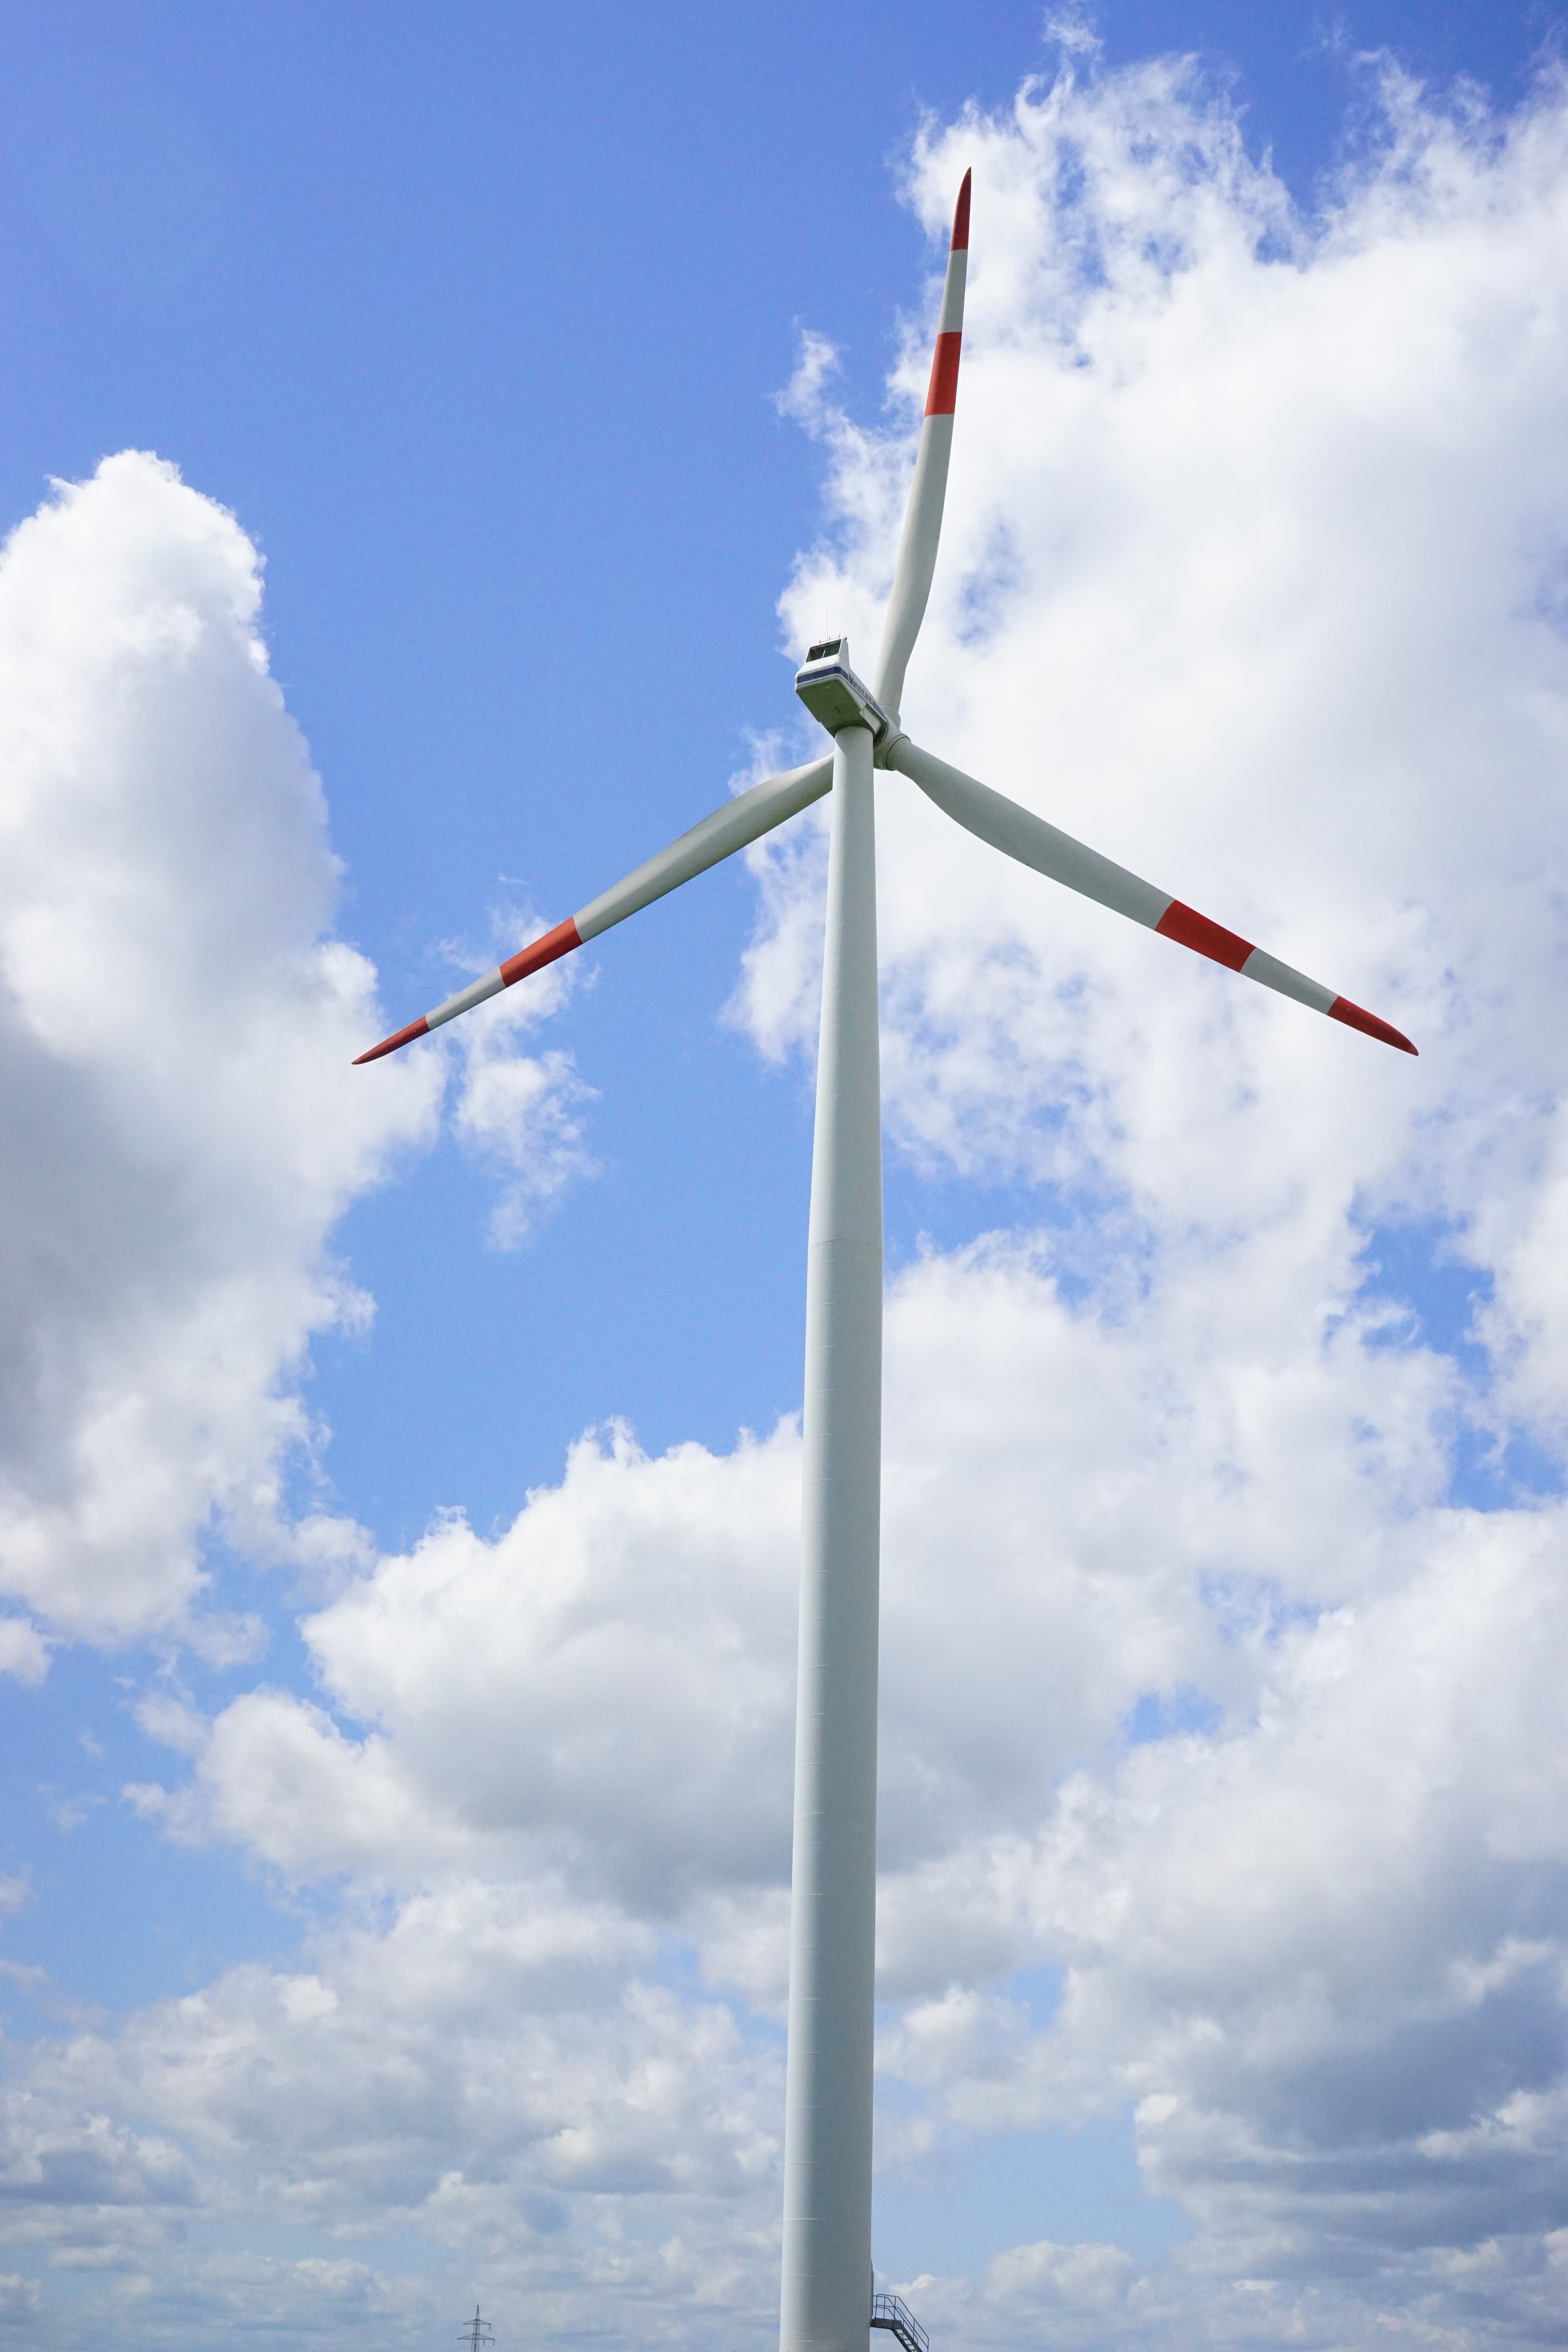
wing, cloud, sky, windmill, wind, environment, mast, flag, machine, blue, wind turbine, wind energy, energy, ecology, wind power, current, propeller, power generation, environmentally friendly, energy generation, environmental technology, windr der, rotor blades, atmosphere of earth